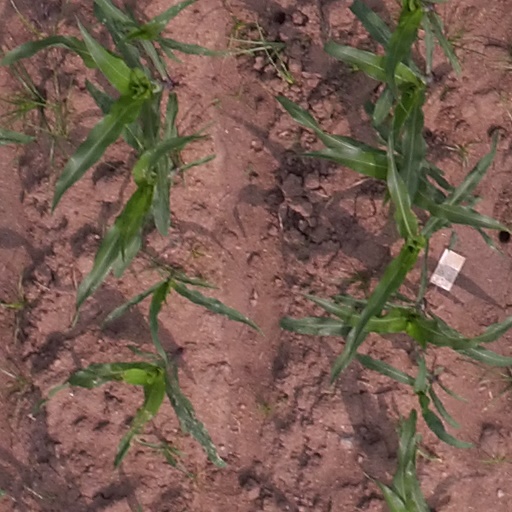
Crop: maize; corn